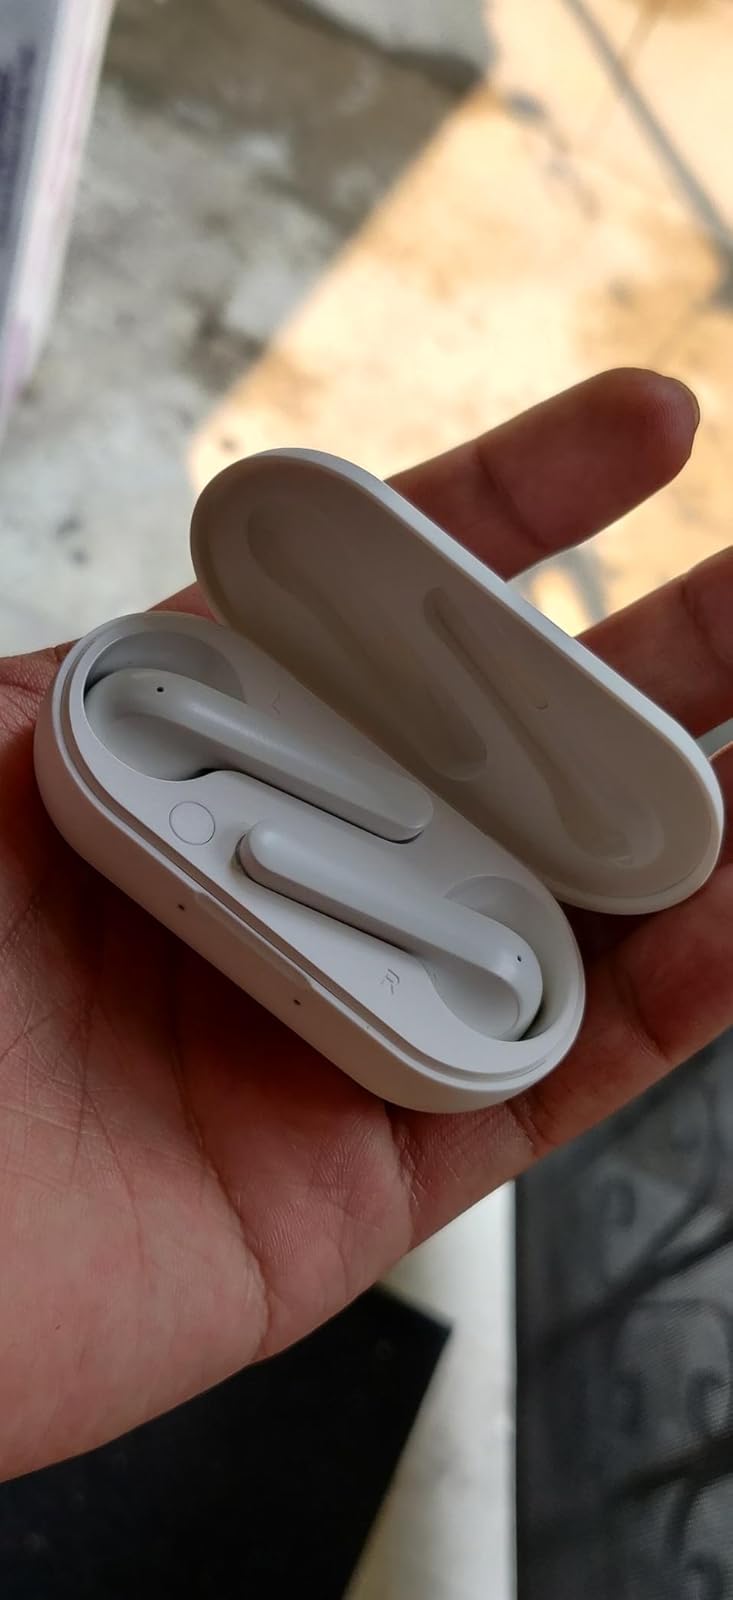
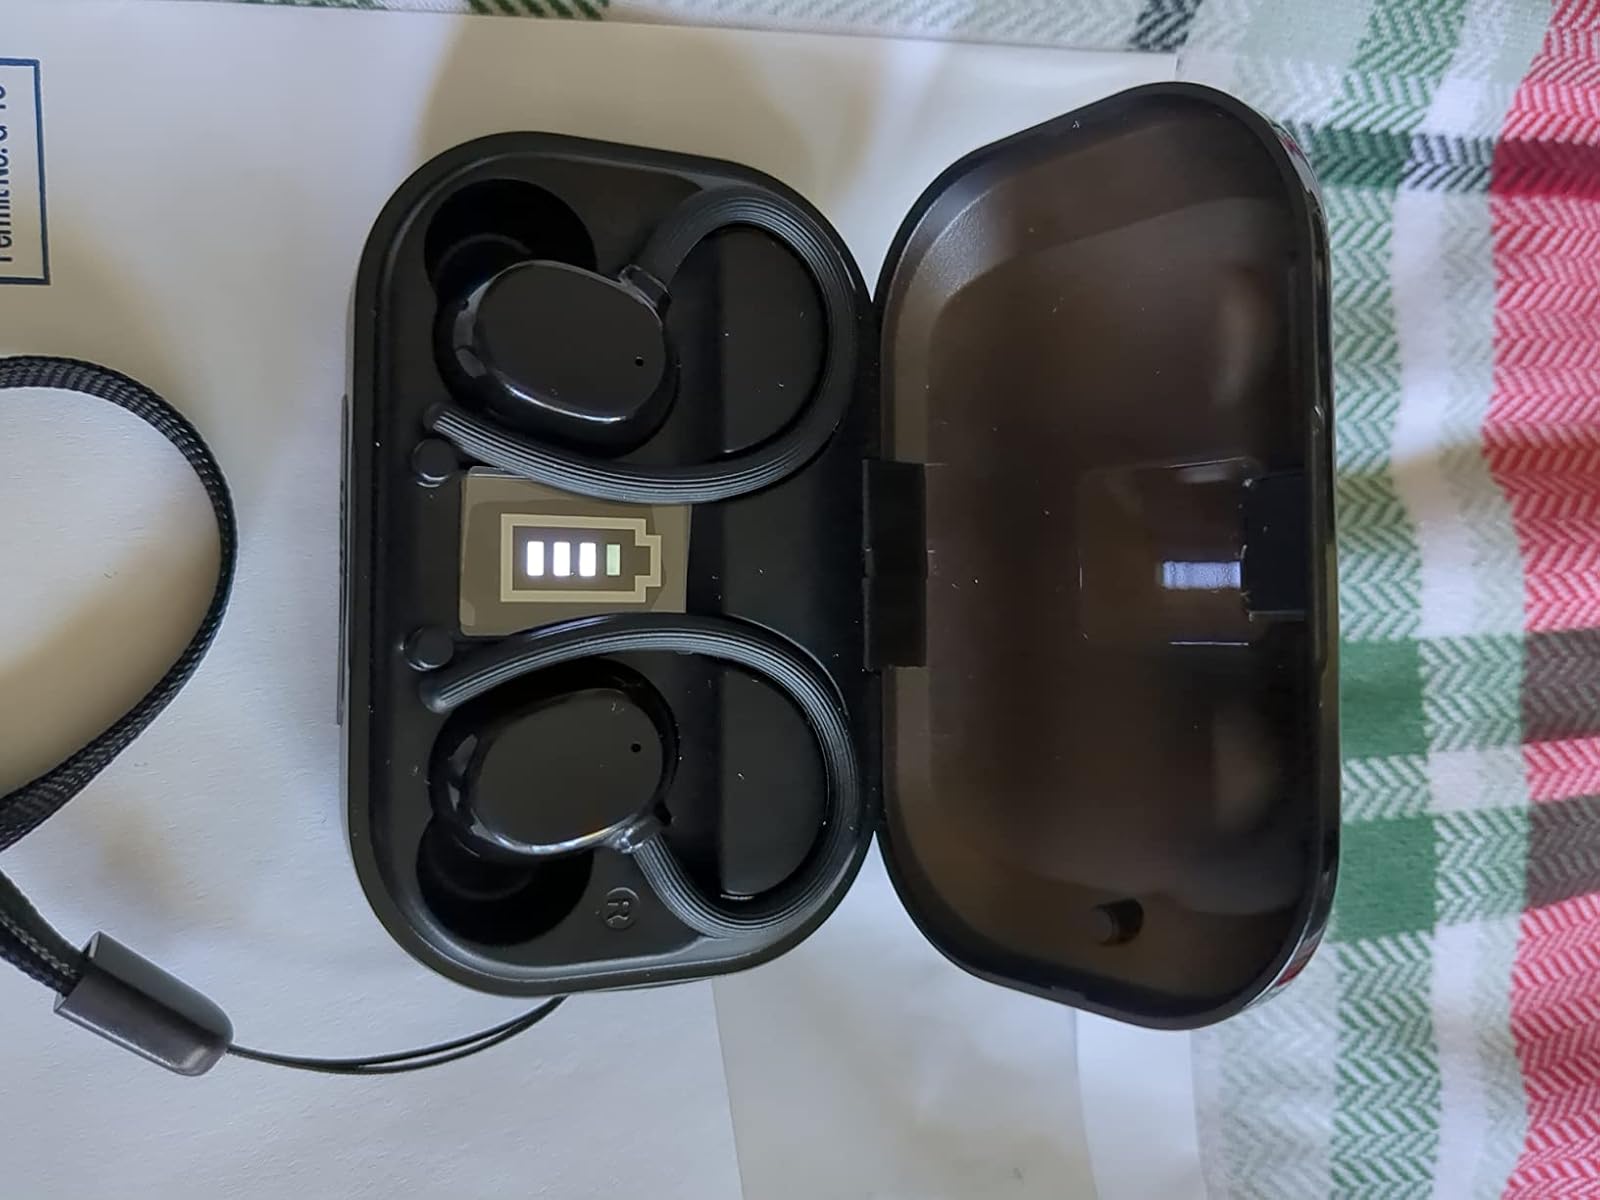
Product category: earbuds
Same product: no